Anindilyakwa people

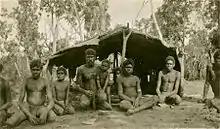
Anindilyakwa men and boys in a bush shelter in Groote Eylandt, 1933

The Anindilyakwa people, also known as Warnumamalya or Warnindhilyagwa, are an Aboriginal Australian people living on Groote Eylandt, Bickerton Island, and Woodah Island in the Gulf of Carpentaria in the Northern Territory of Australia.